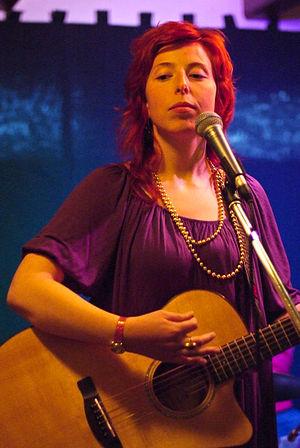
Guðrið Hansdóttir, née le 6 octobre 1980 à Tórshavn, est une chanteuse, compositrice, parolière et musicienne féroïenne. Elle a sorti trois albums studio complets et un EP intitulé Taking Ship.